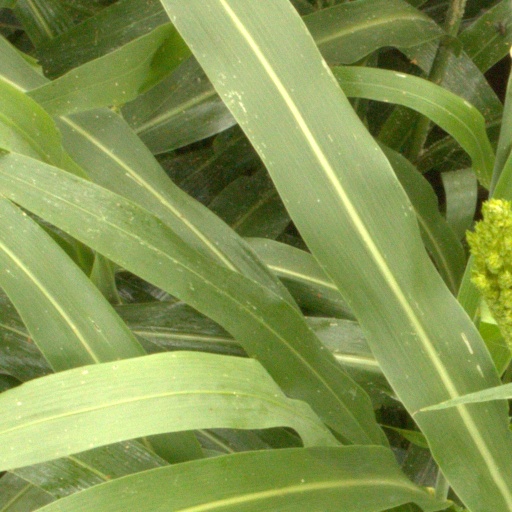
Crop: sorghum